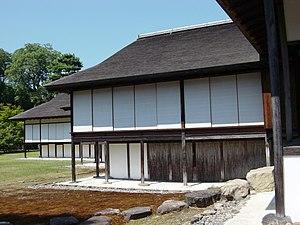
La villa impériale de Katsura, ou encore palais retiré de Katsura est un domaine constitué d'une villa, de jardins et de pavillons, réalisé entre 1616 et le milieu du XVIIᵉ siècle. Elle est située dans la banlieue ouest de Kyōto, Japon. C'est l'un des biens culturels importants du Japon.